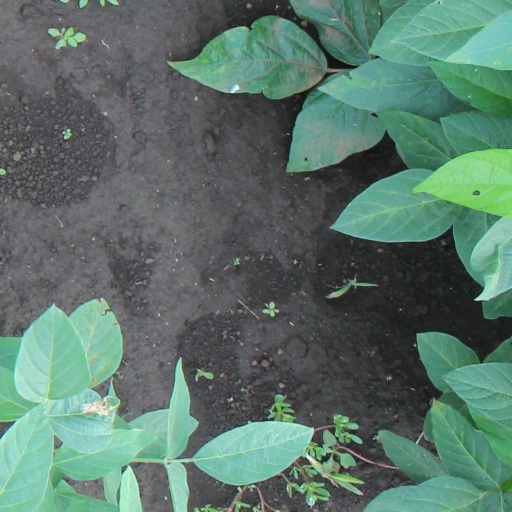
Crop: soybean